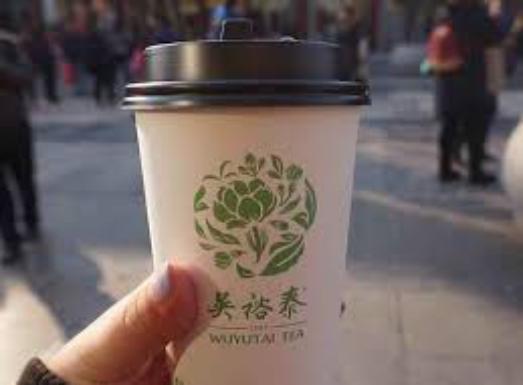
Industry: Food